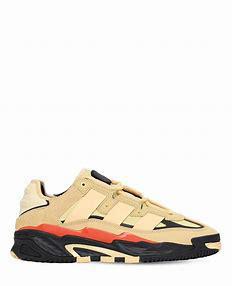
Brand: adidas
Model: originals Adidas Originals Niteball